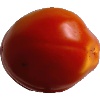
Label: Tomato 1